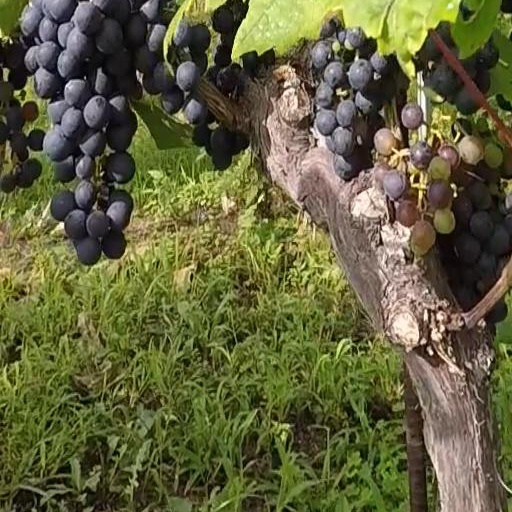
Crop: grape